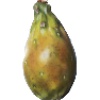
Label: Cactus fruit 1